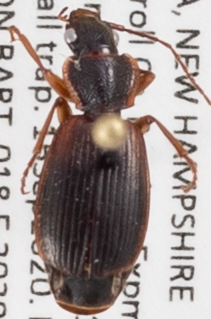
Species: Cymindis cribricollis
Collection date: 2020-09-16
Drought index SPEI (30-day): -2.09
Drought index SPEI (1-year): -0.39
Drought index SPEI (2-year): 0.54